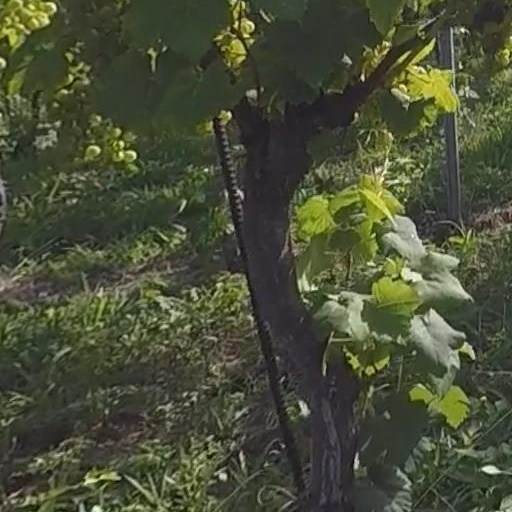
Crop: grape